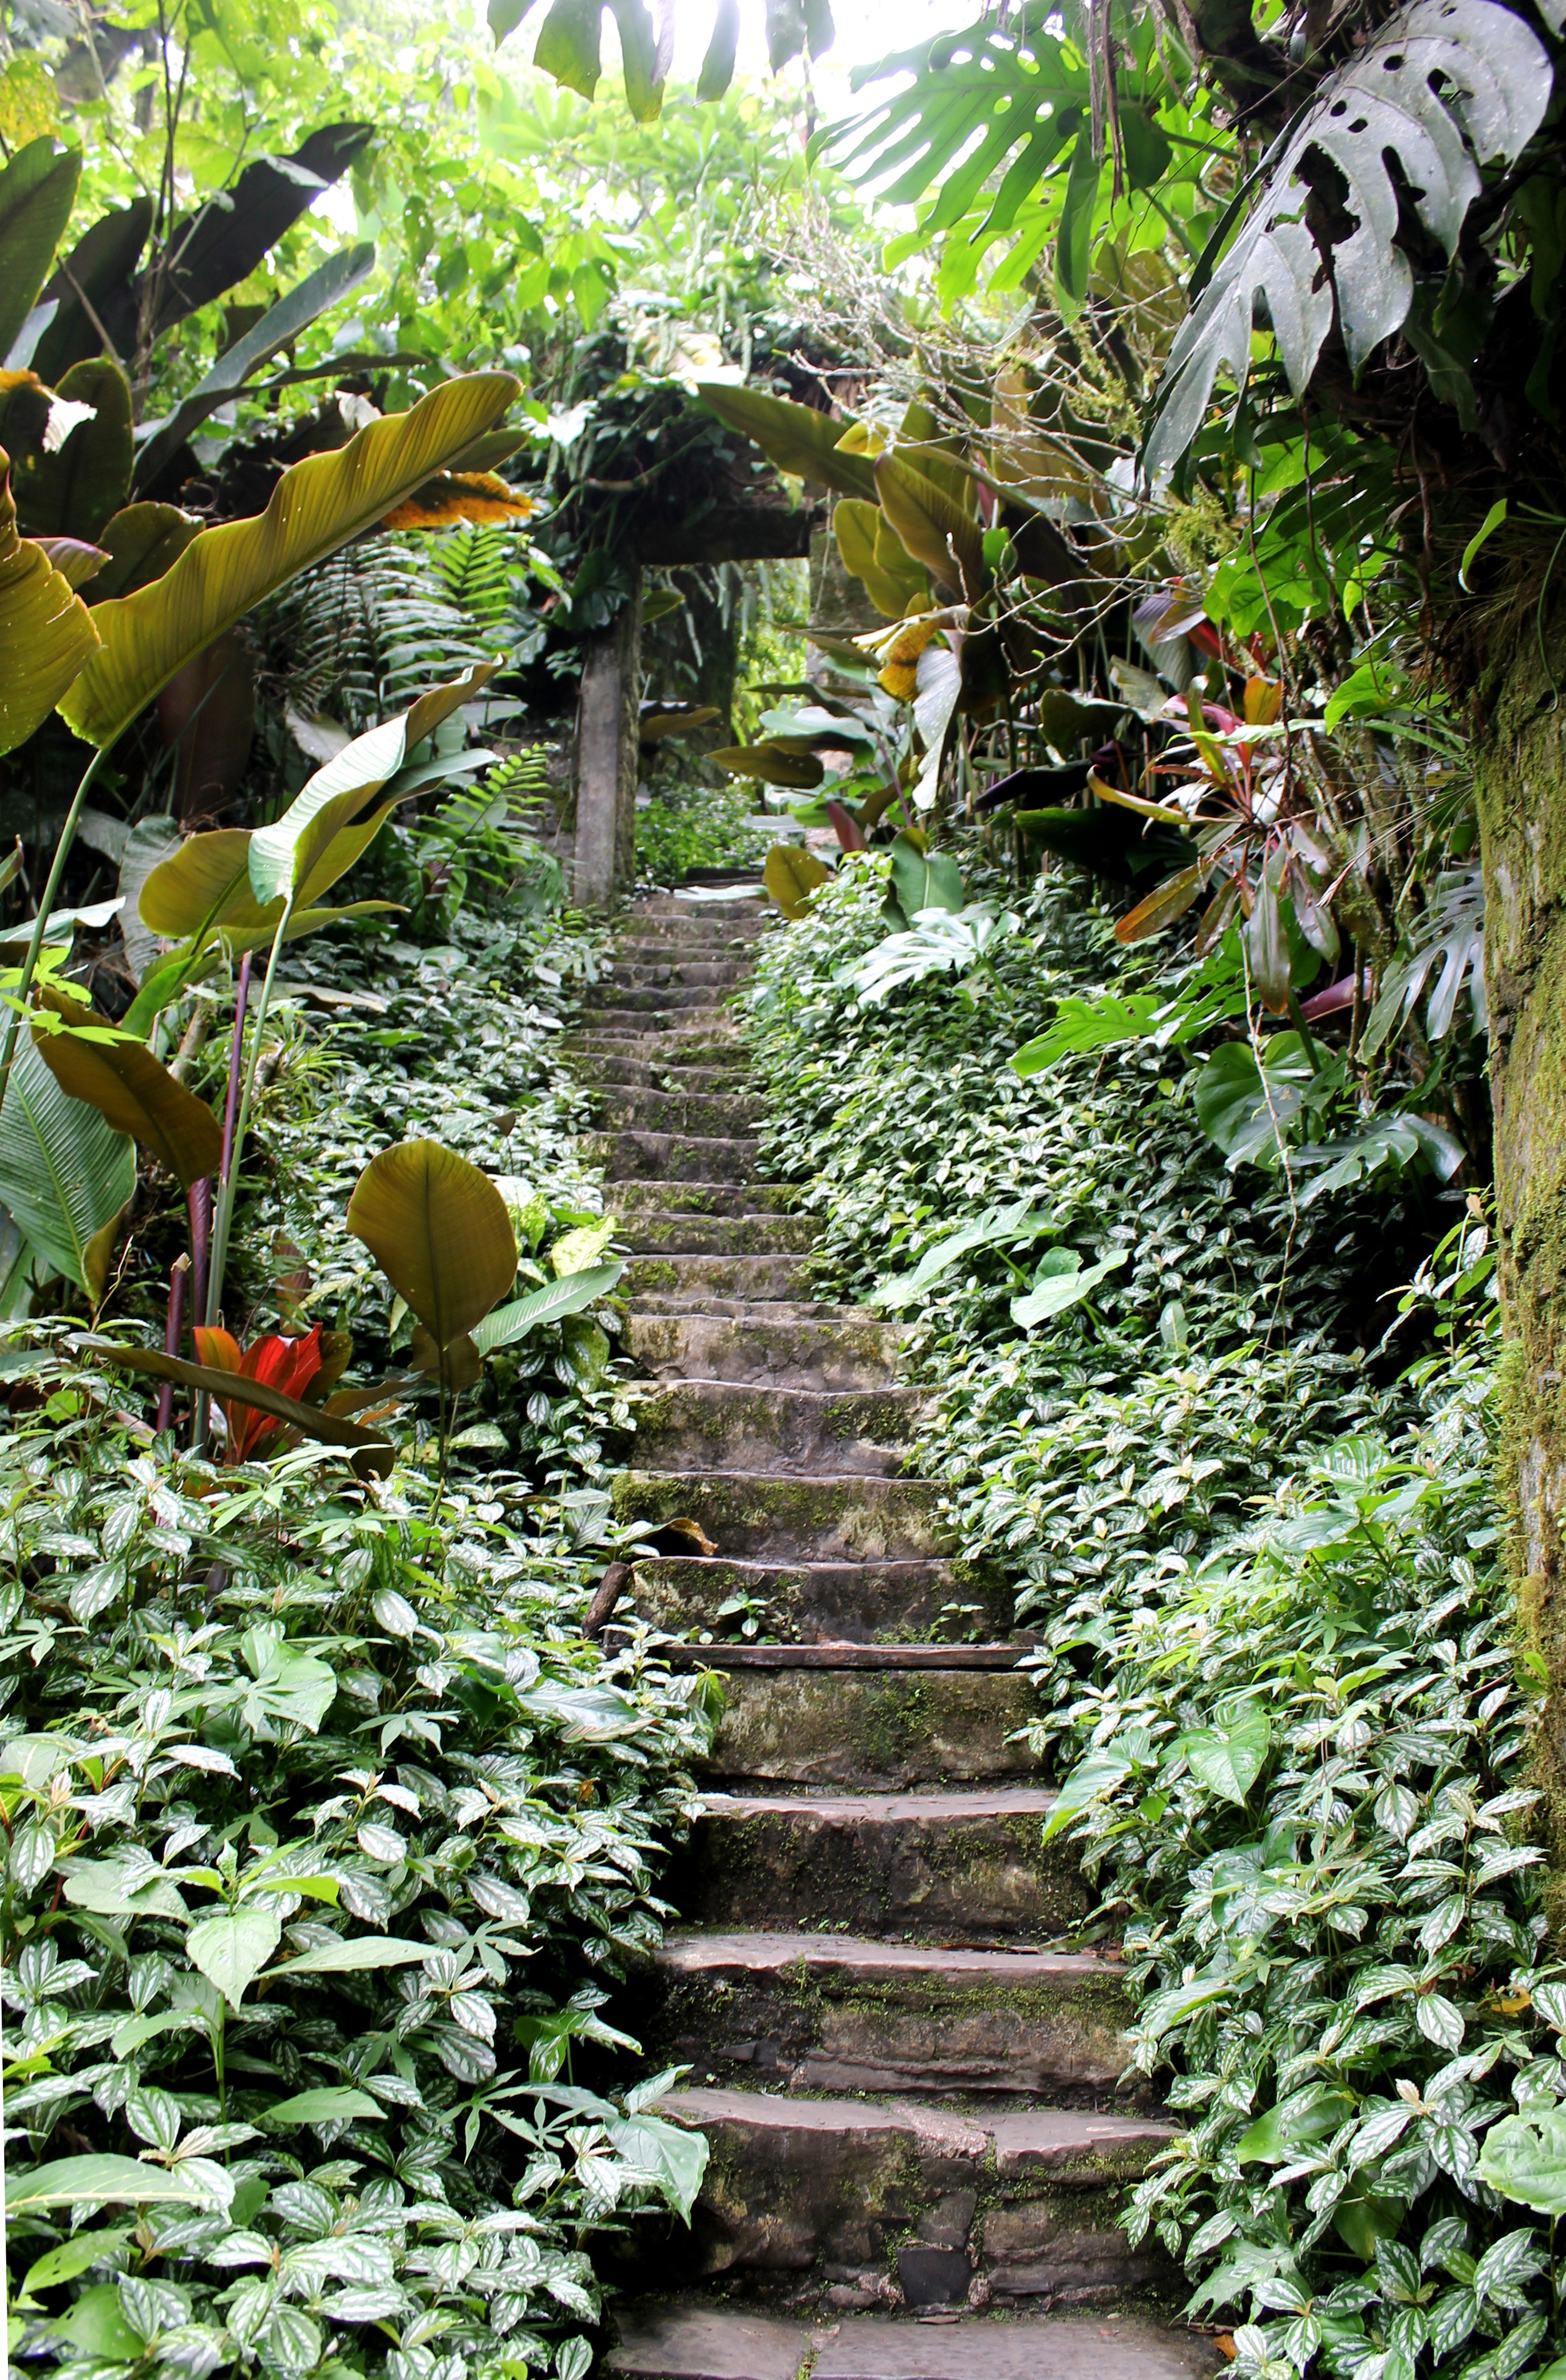
forest, leaf, flower, pond, green, jungle, produce, botany, garden, flora, rainforest, botanical garden, woodland, yard